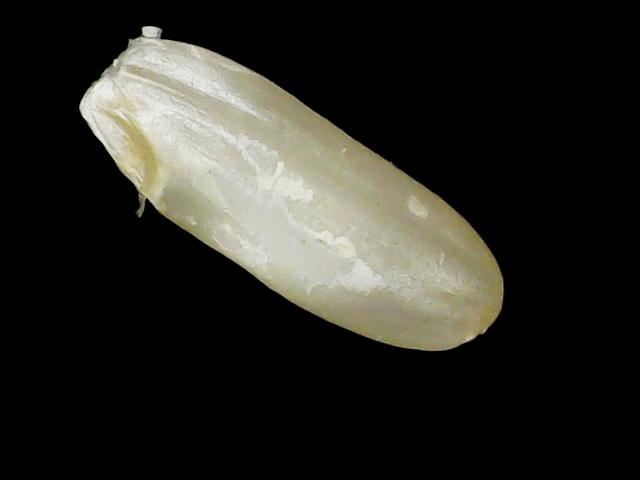
Rice variety: Binadhan24